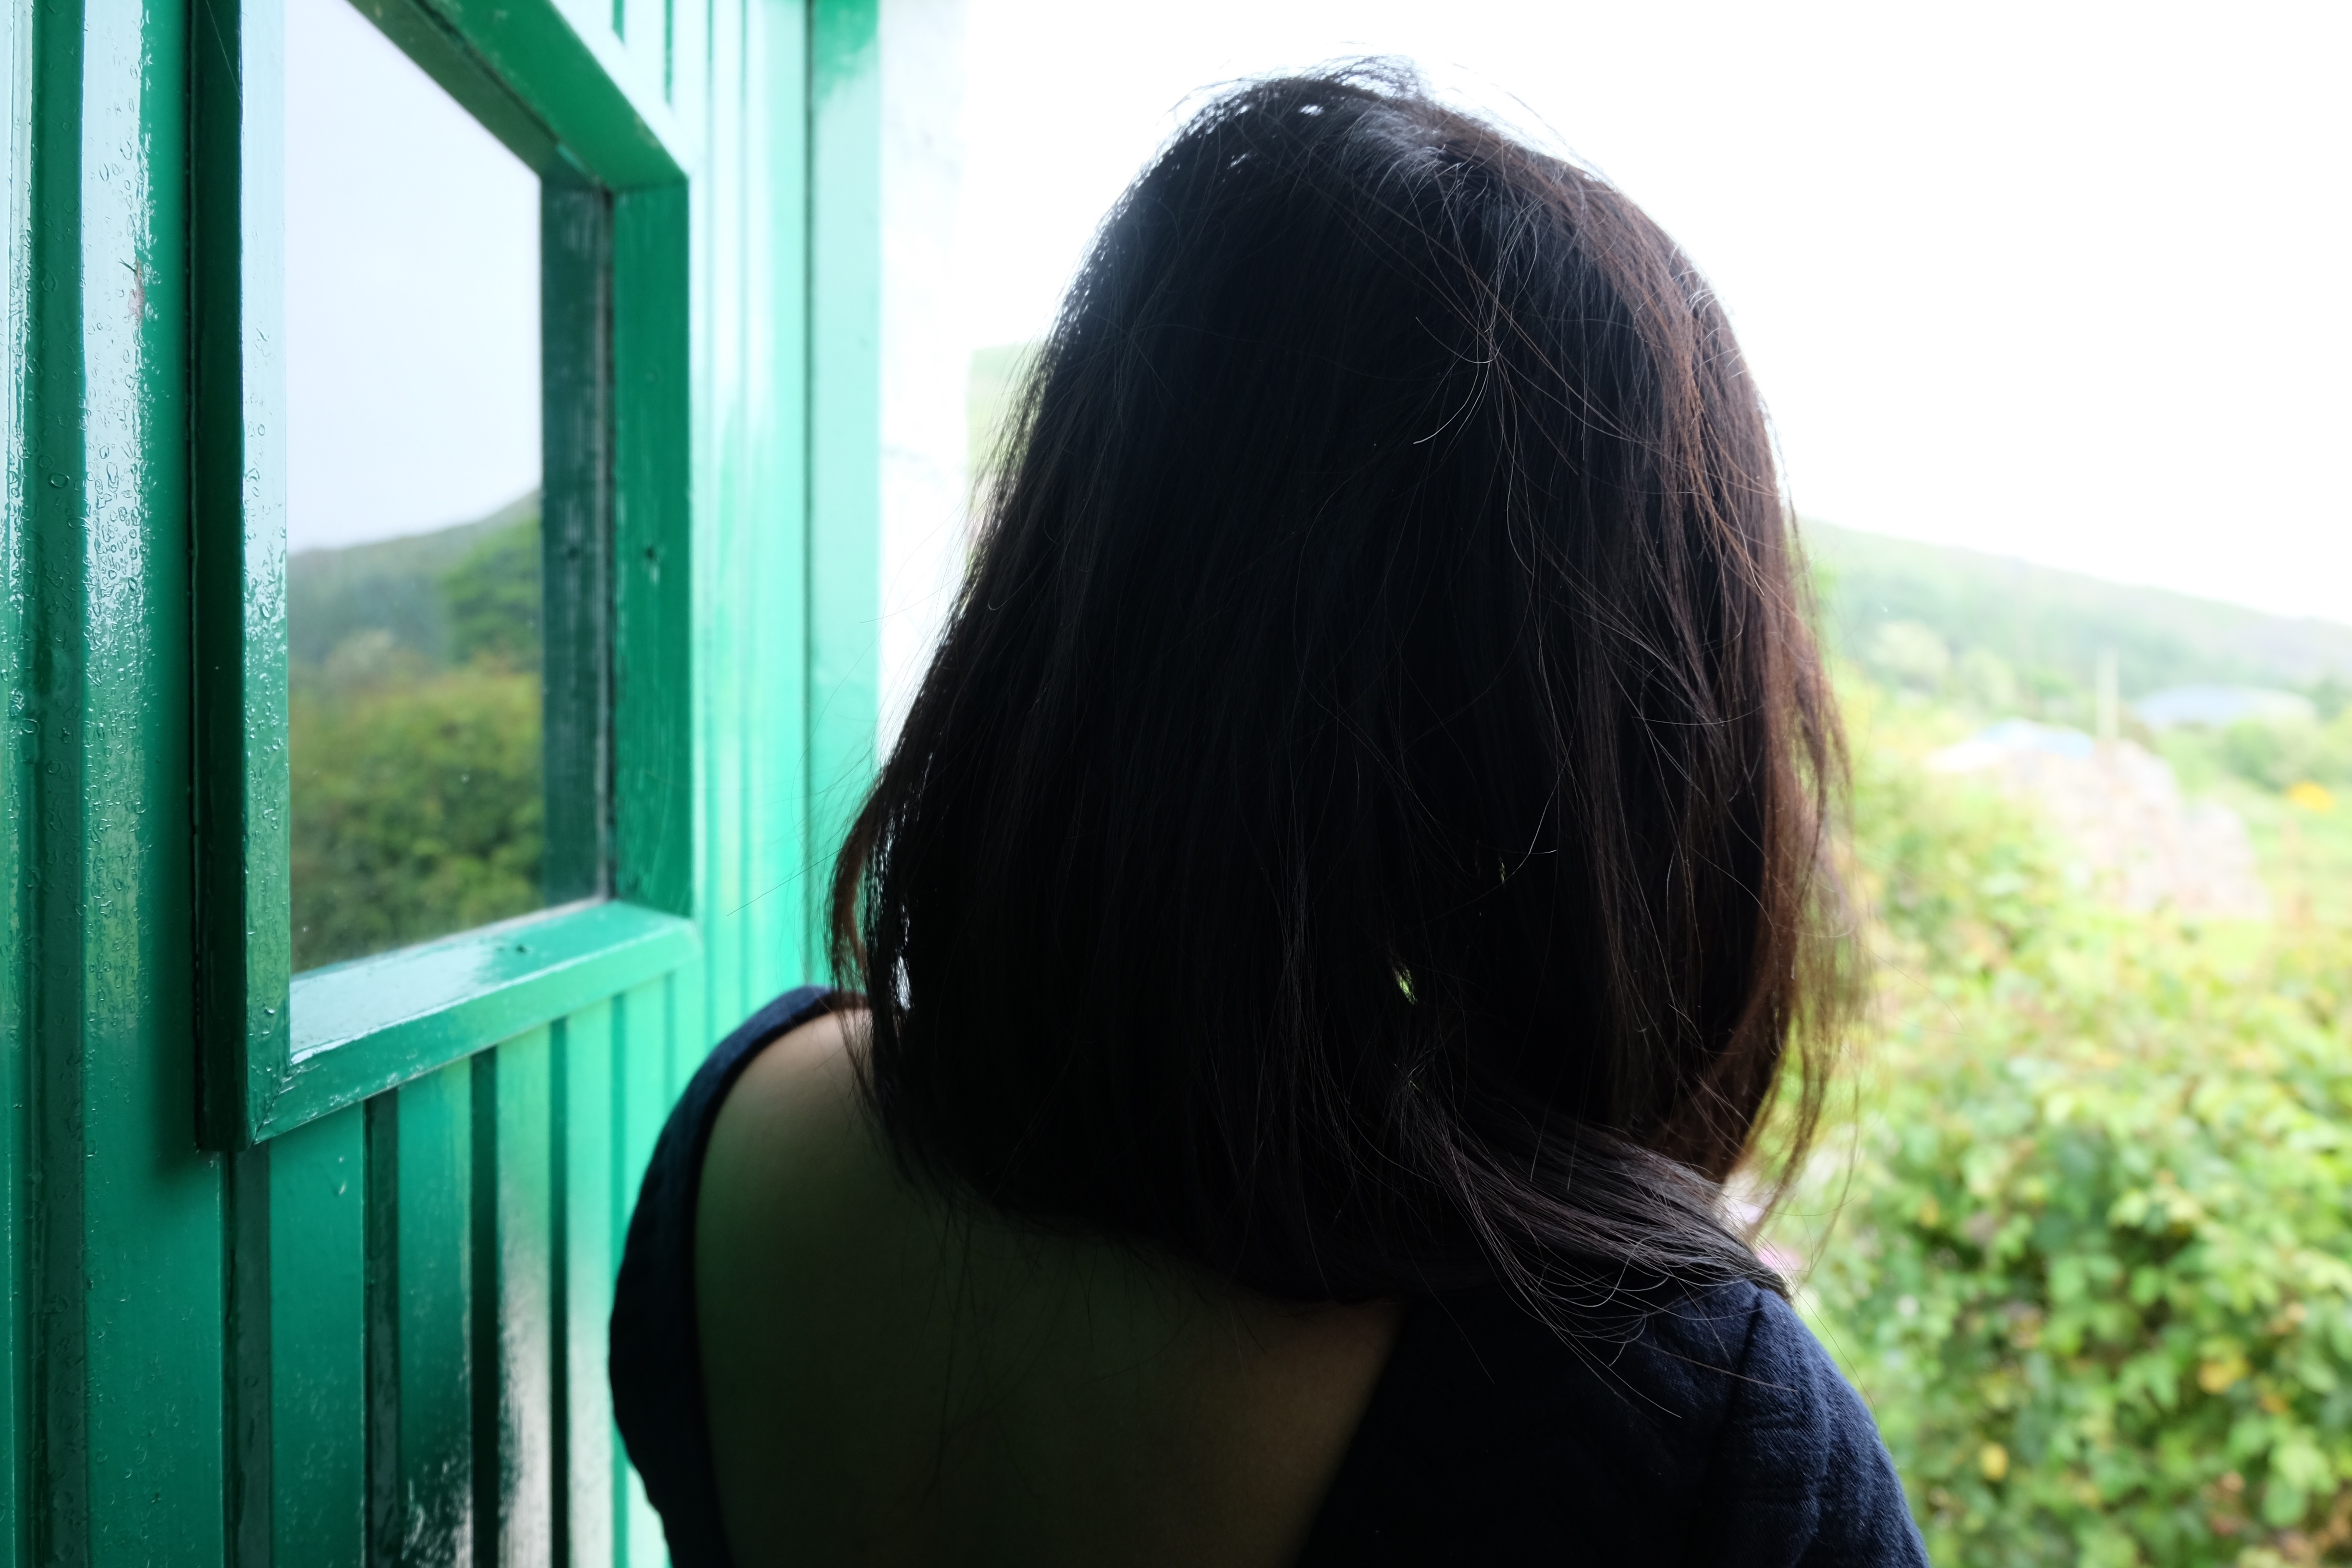
person, girl, woman, hair, photography, sunlight, portrait, green, color, blue, black, hairstyle, long hair, eye, head, photograph, beauty, emotion, interaction, photo shoot, brown hair, portrait photography